Trần Văn Trà

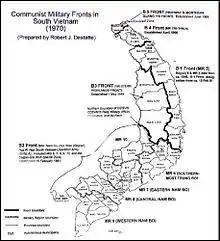
NLF Fronts and Military regions, 1970

During a 1974 meeting of North Vietnamese military leaders in Hanoi, Trà argued against a conservative strategy during the coming year and suggested that South Vietnam's Phước Long Province be attacked in order to test both South Vietnamese and American military reaction. The attack was successful and the U.S. did not respond militarily, prompting larger, more aggressive communist operations. In April 1975, Trà became Deputy Commander of the A75 headquarters under Senior General Văn Tiến Dũng during the Ho Chi Minh Campaign, the final assault on Saigon which led to the capitulation of the South Vietnamese government. He took charge of Vice-Minister of Defence from 1978 to 1982.